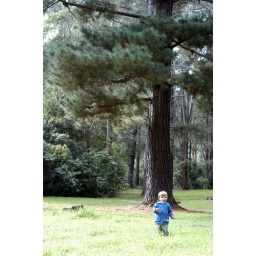
a little boy in a big pine forest